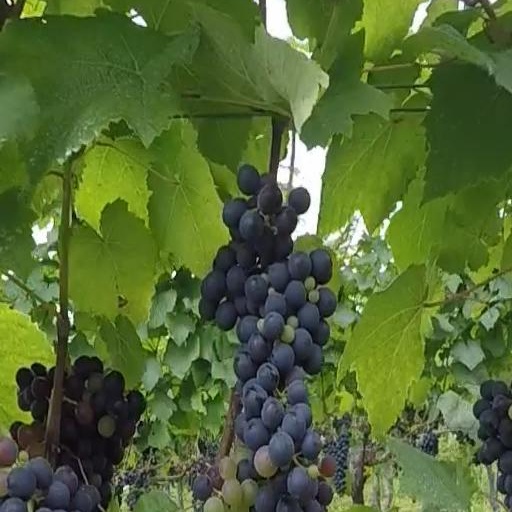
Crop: grape